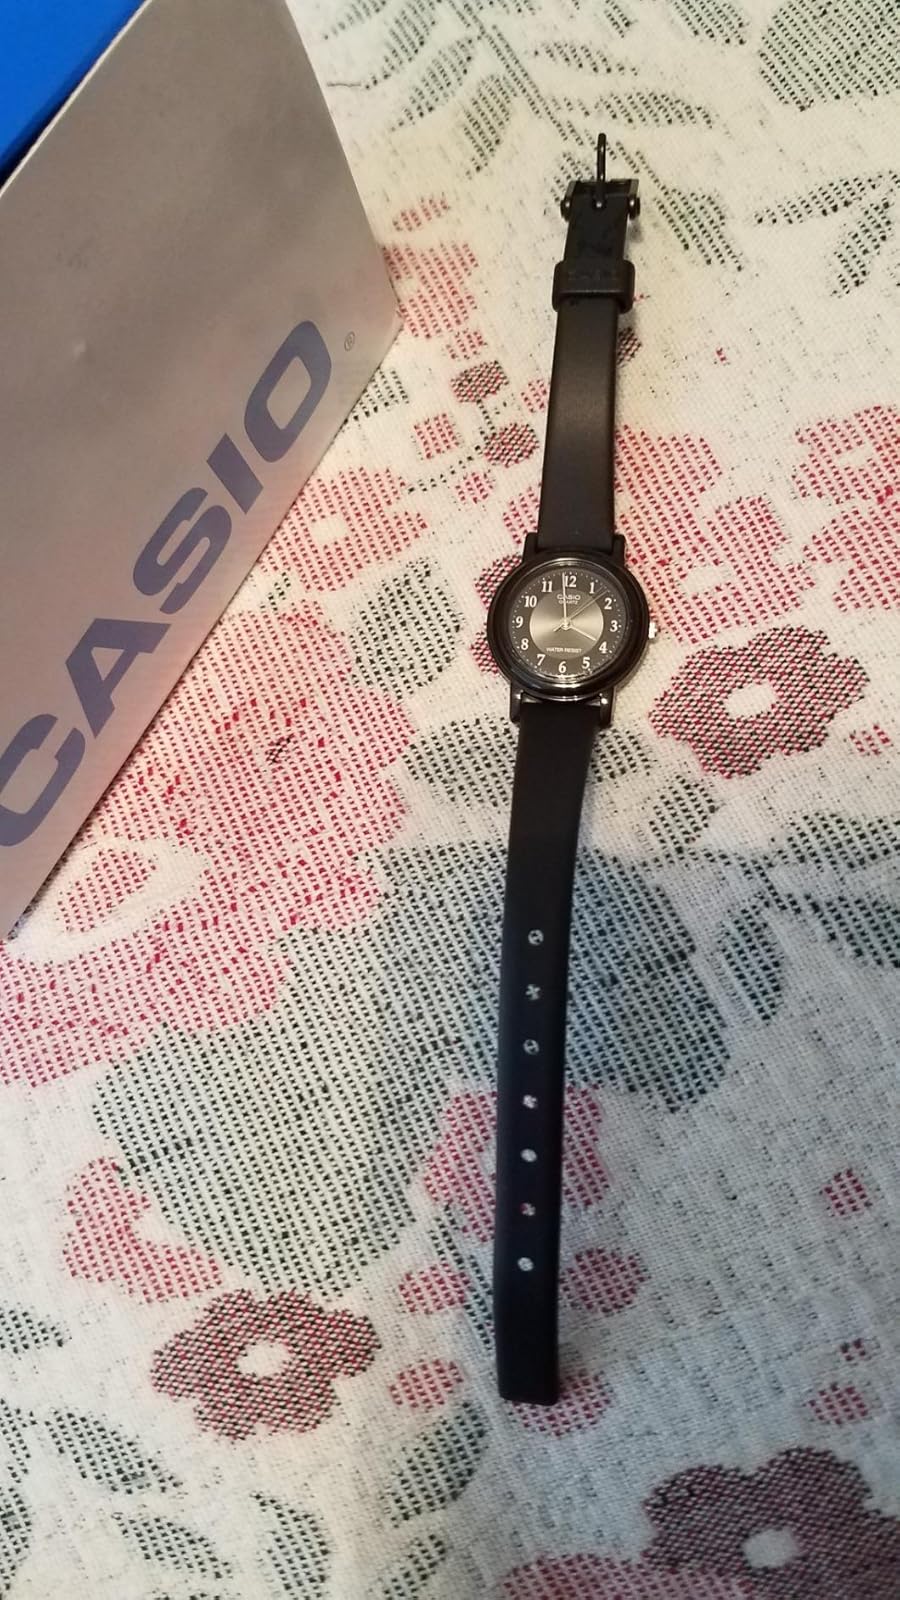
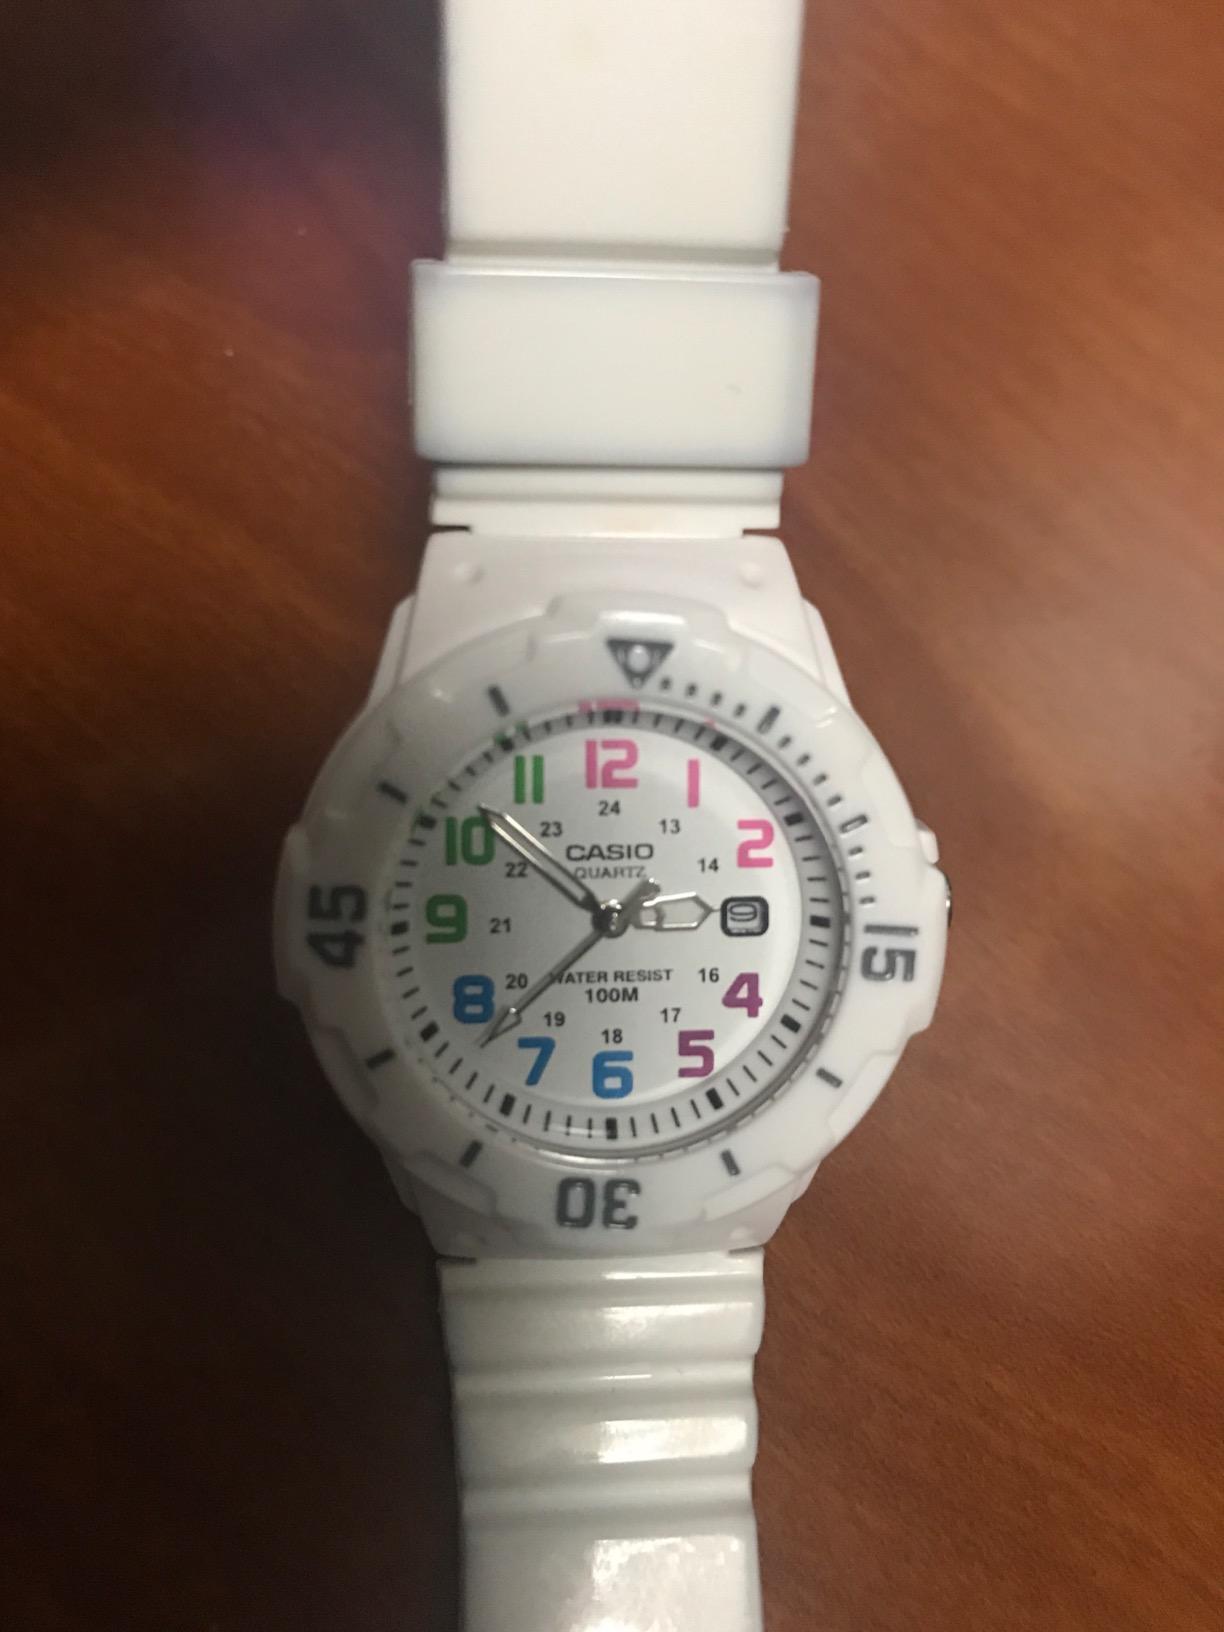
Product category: accessories_watch
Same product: no